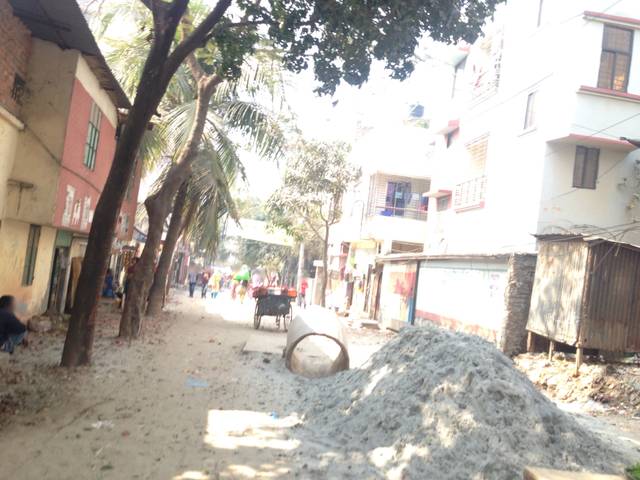
Region: Bangladesh
Coordinates: 23.805, 90.346